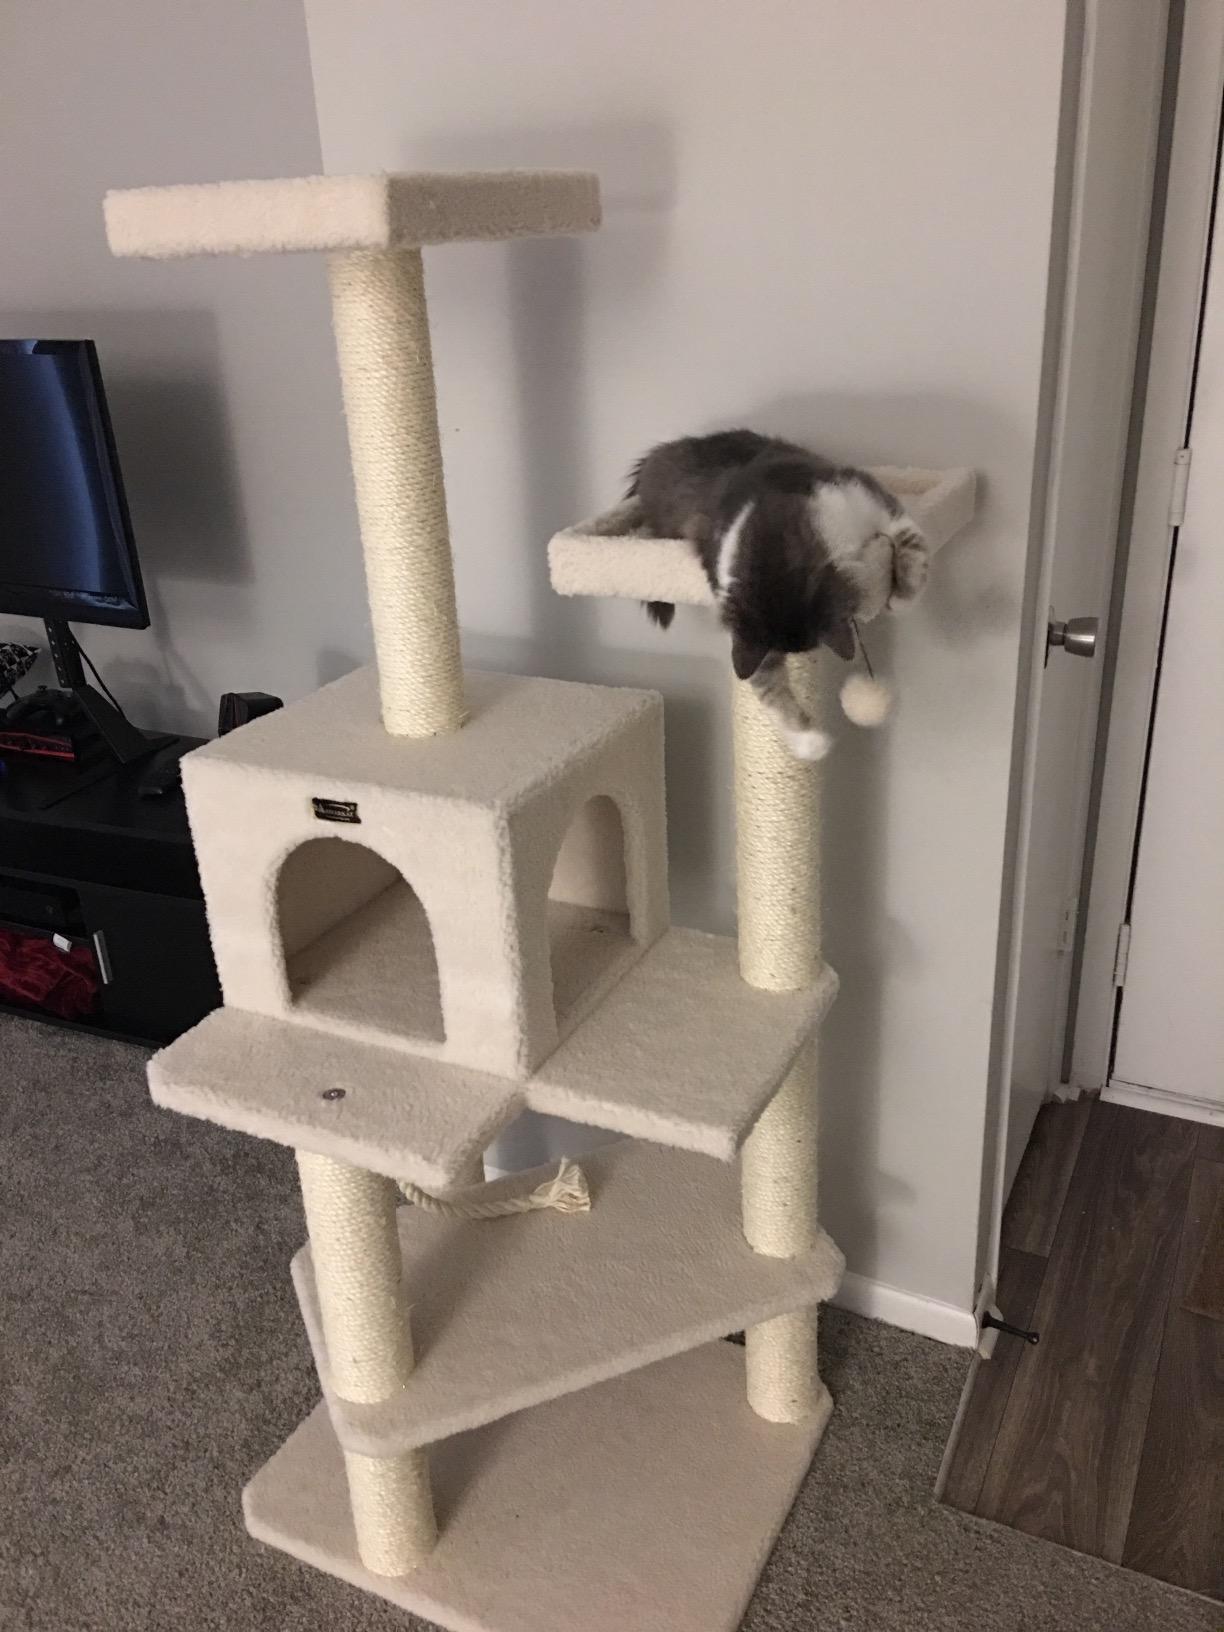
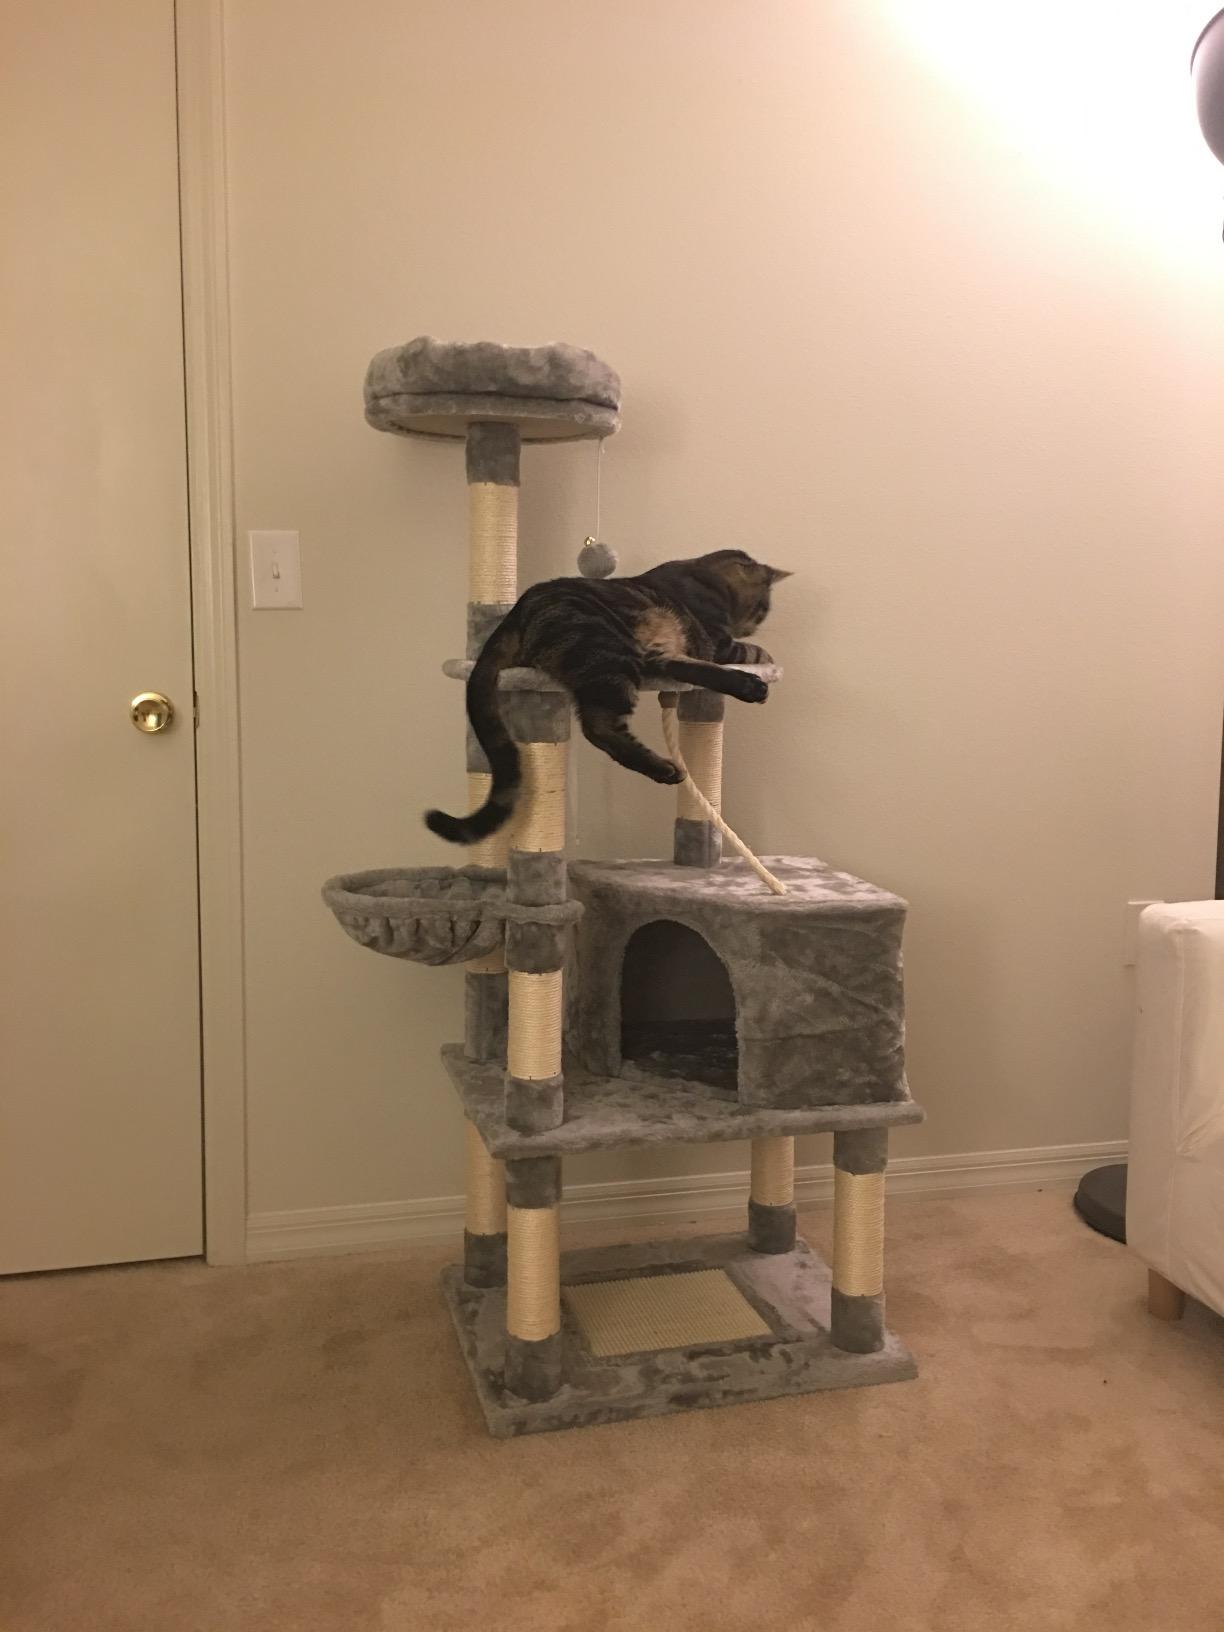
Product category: items_cat tree
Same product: no